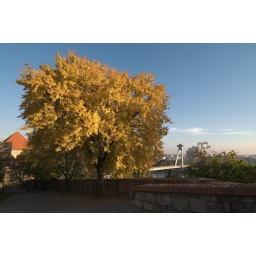
Tree and a bridge over the Danube river